Union Sulphur Company

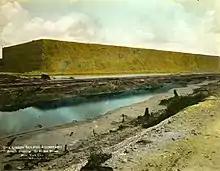
Reserve sulphur storage with retaining walls removed. This solid block of sulphur is fifty two feet high and contains more than one million tons.

Sulfur has many industrial uses, including as sulfuric acid and in the manufacture of explosives, among others. The Union Sulphur Company, as the primary source of sulfur in the U.S. before and during World War I, was critical to the U.S. war effort. As the legal battle over the expiration of its patents continued, the company's daily output of sulfur rose from 700 tons per day to over 4,000 tons per day to meet the U.S.'s and its Allies' wartime needs of 150,000 tons per month. The U.S. government exerted control over domestic sulfur distribution during the War, but did not exert control over its production.